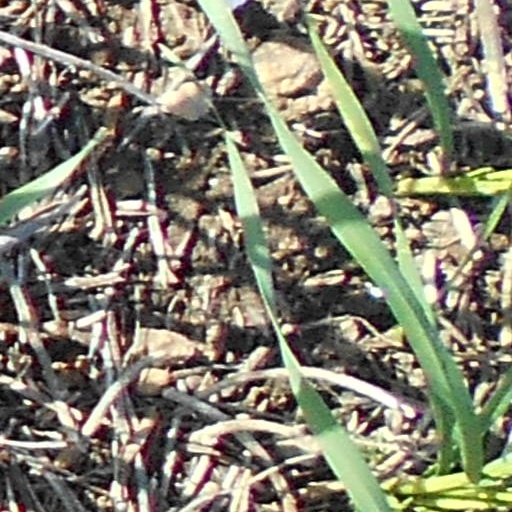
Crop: wheat